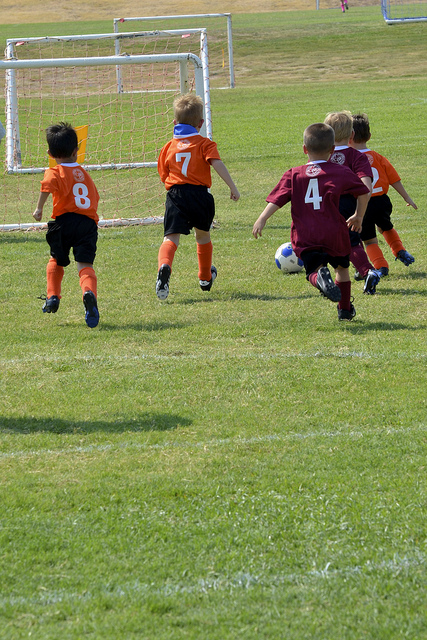
các cậu bé đang tranh chấp bóng ở trước khung thành